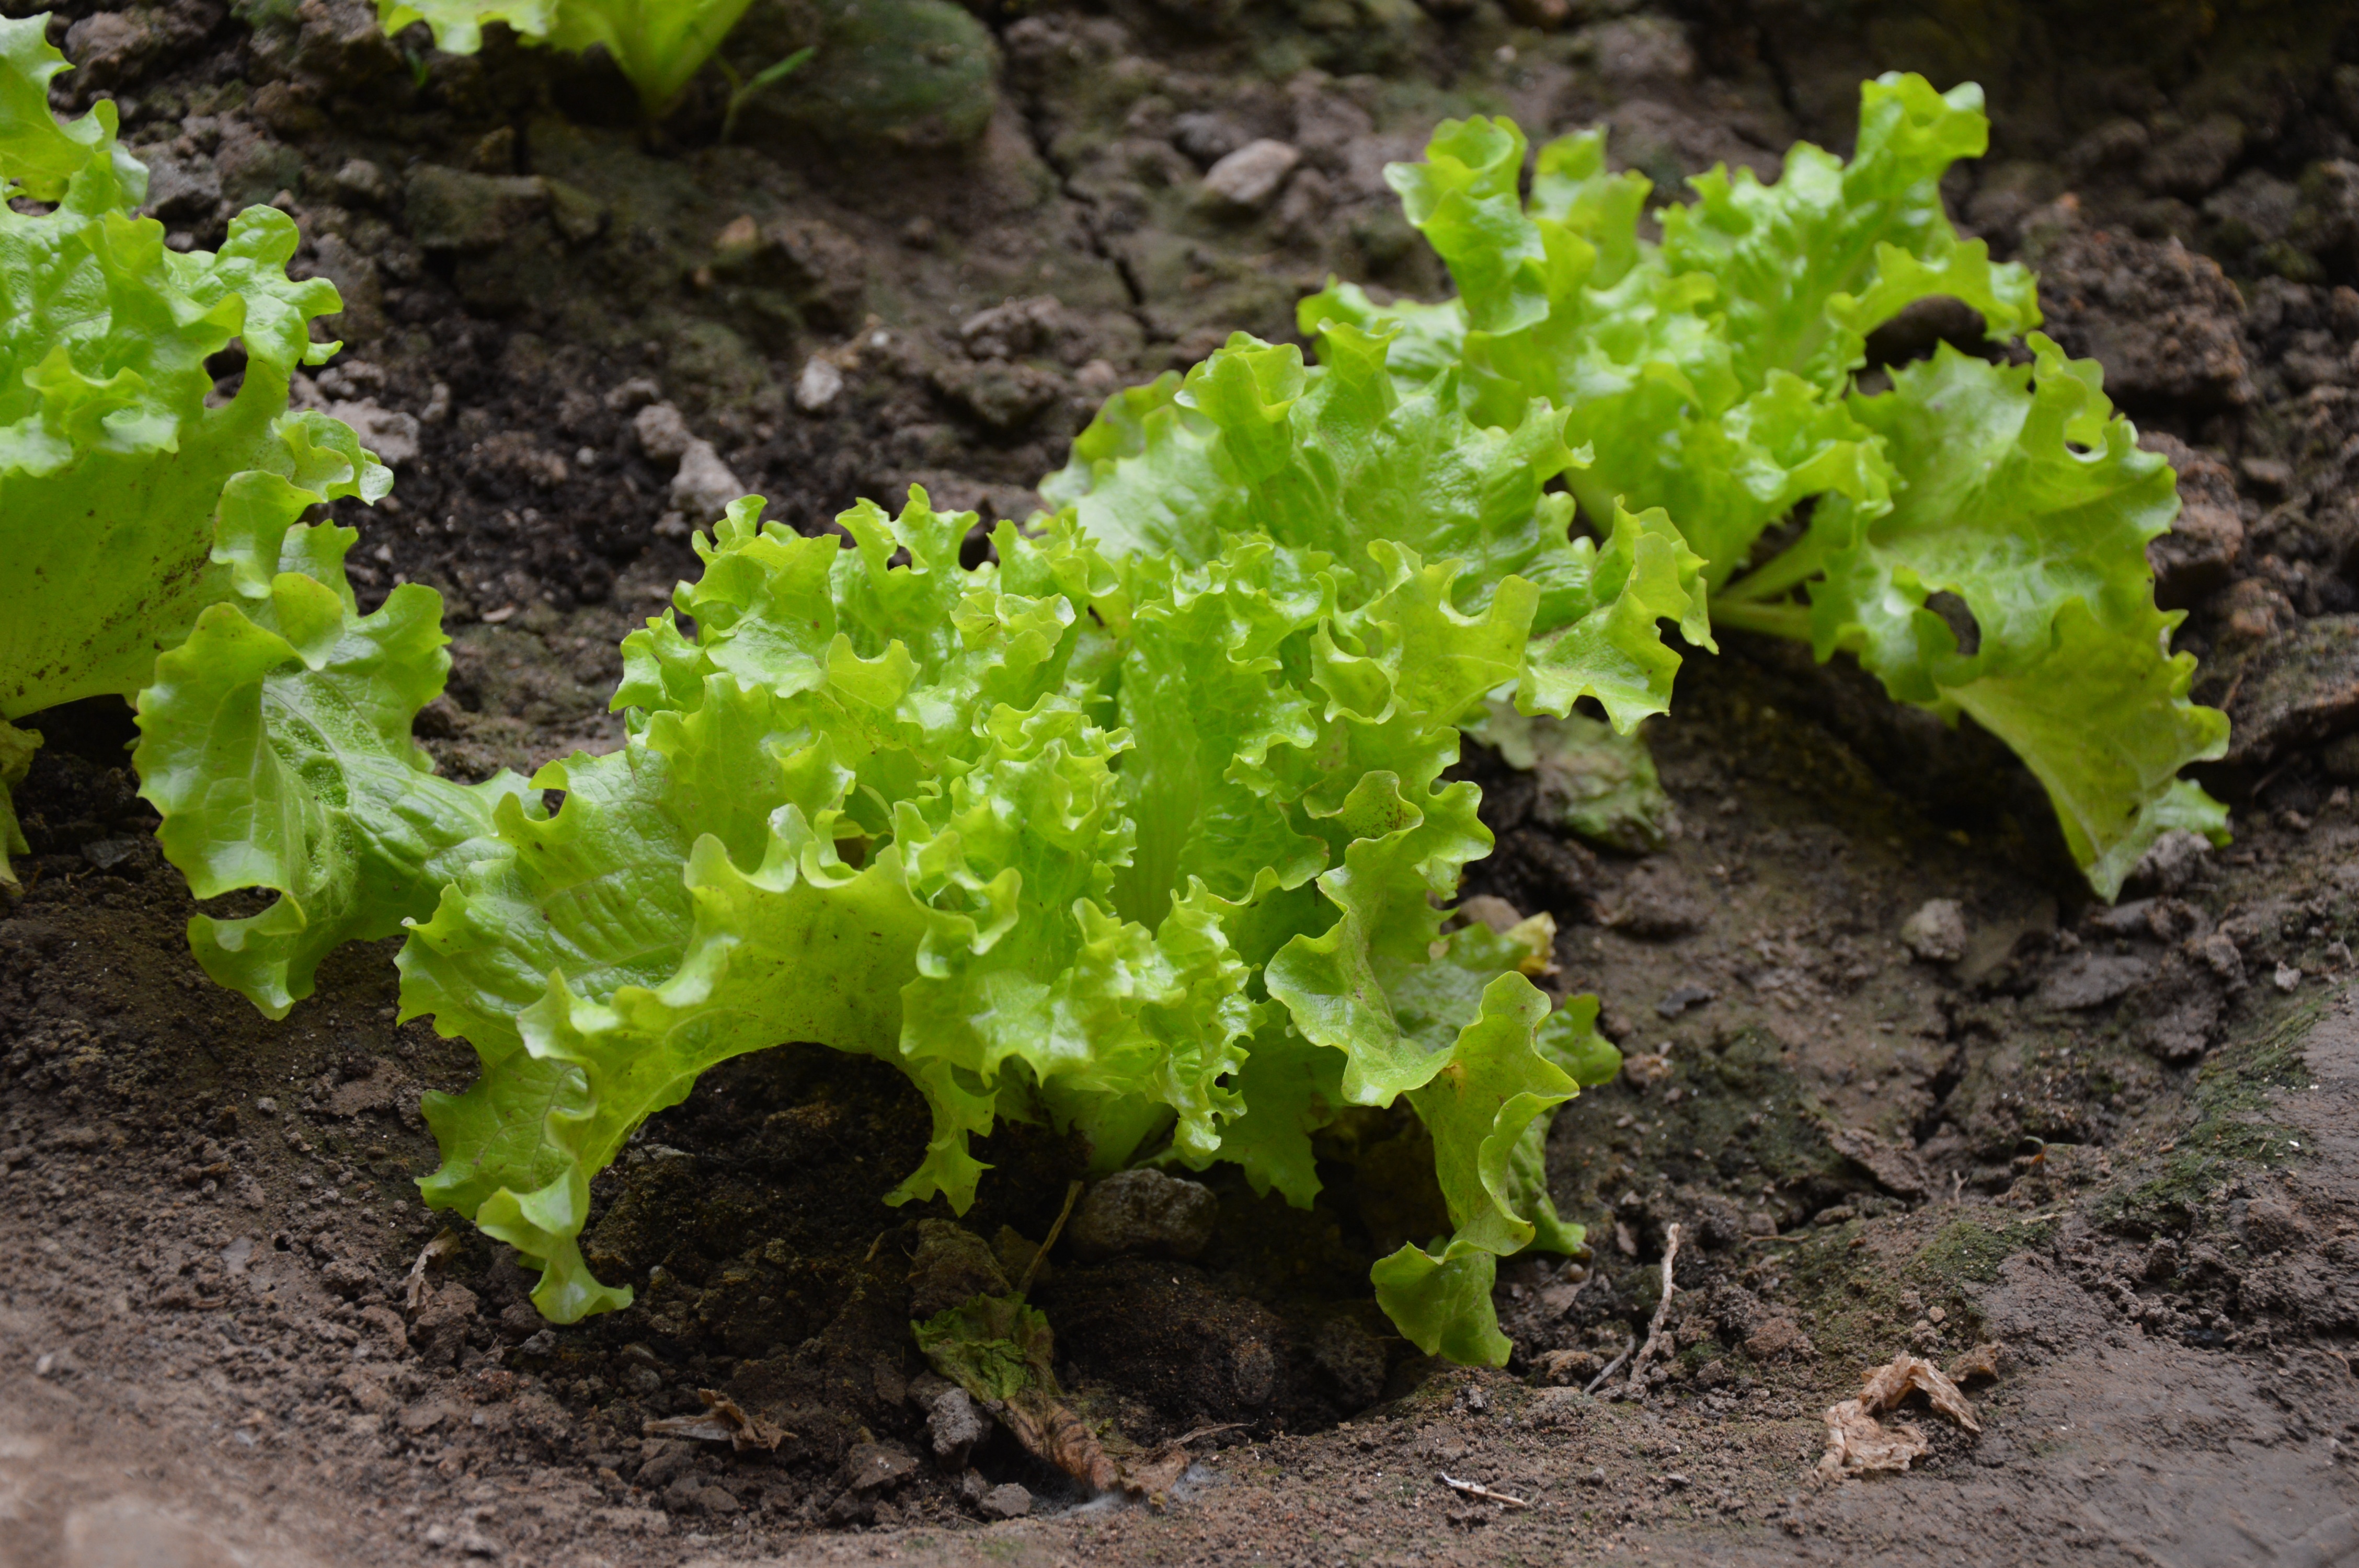
farm, food, produce, vegetable, soil, garden, lettuce, vegetables, growing, organic, annual plant, leaf vegetable